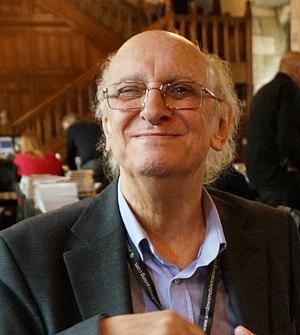
Lors du 9e Festival Interpol'art de Reims.